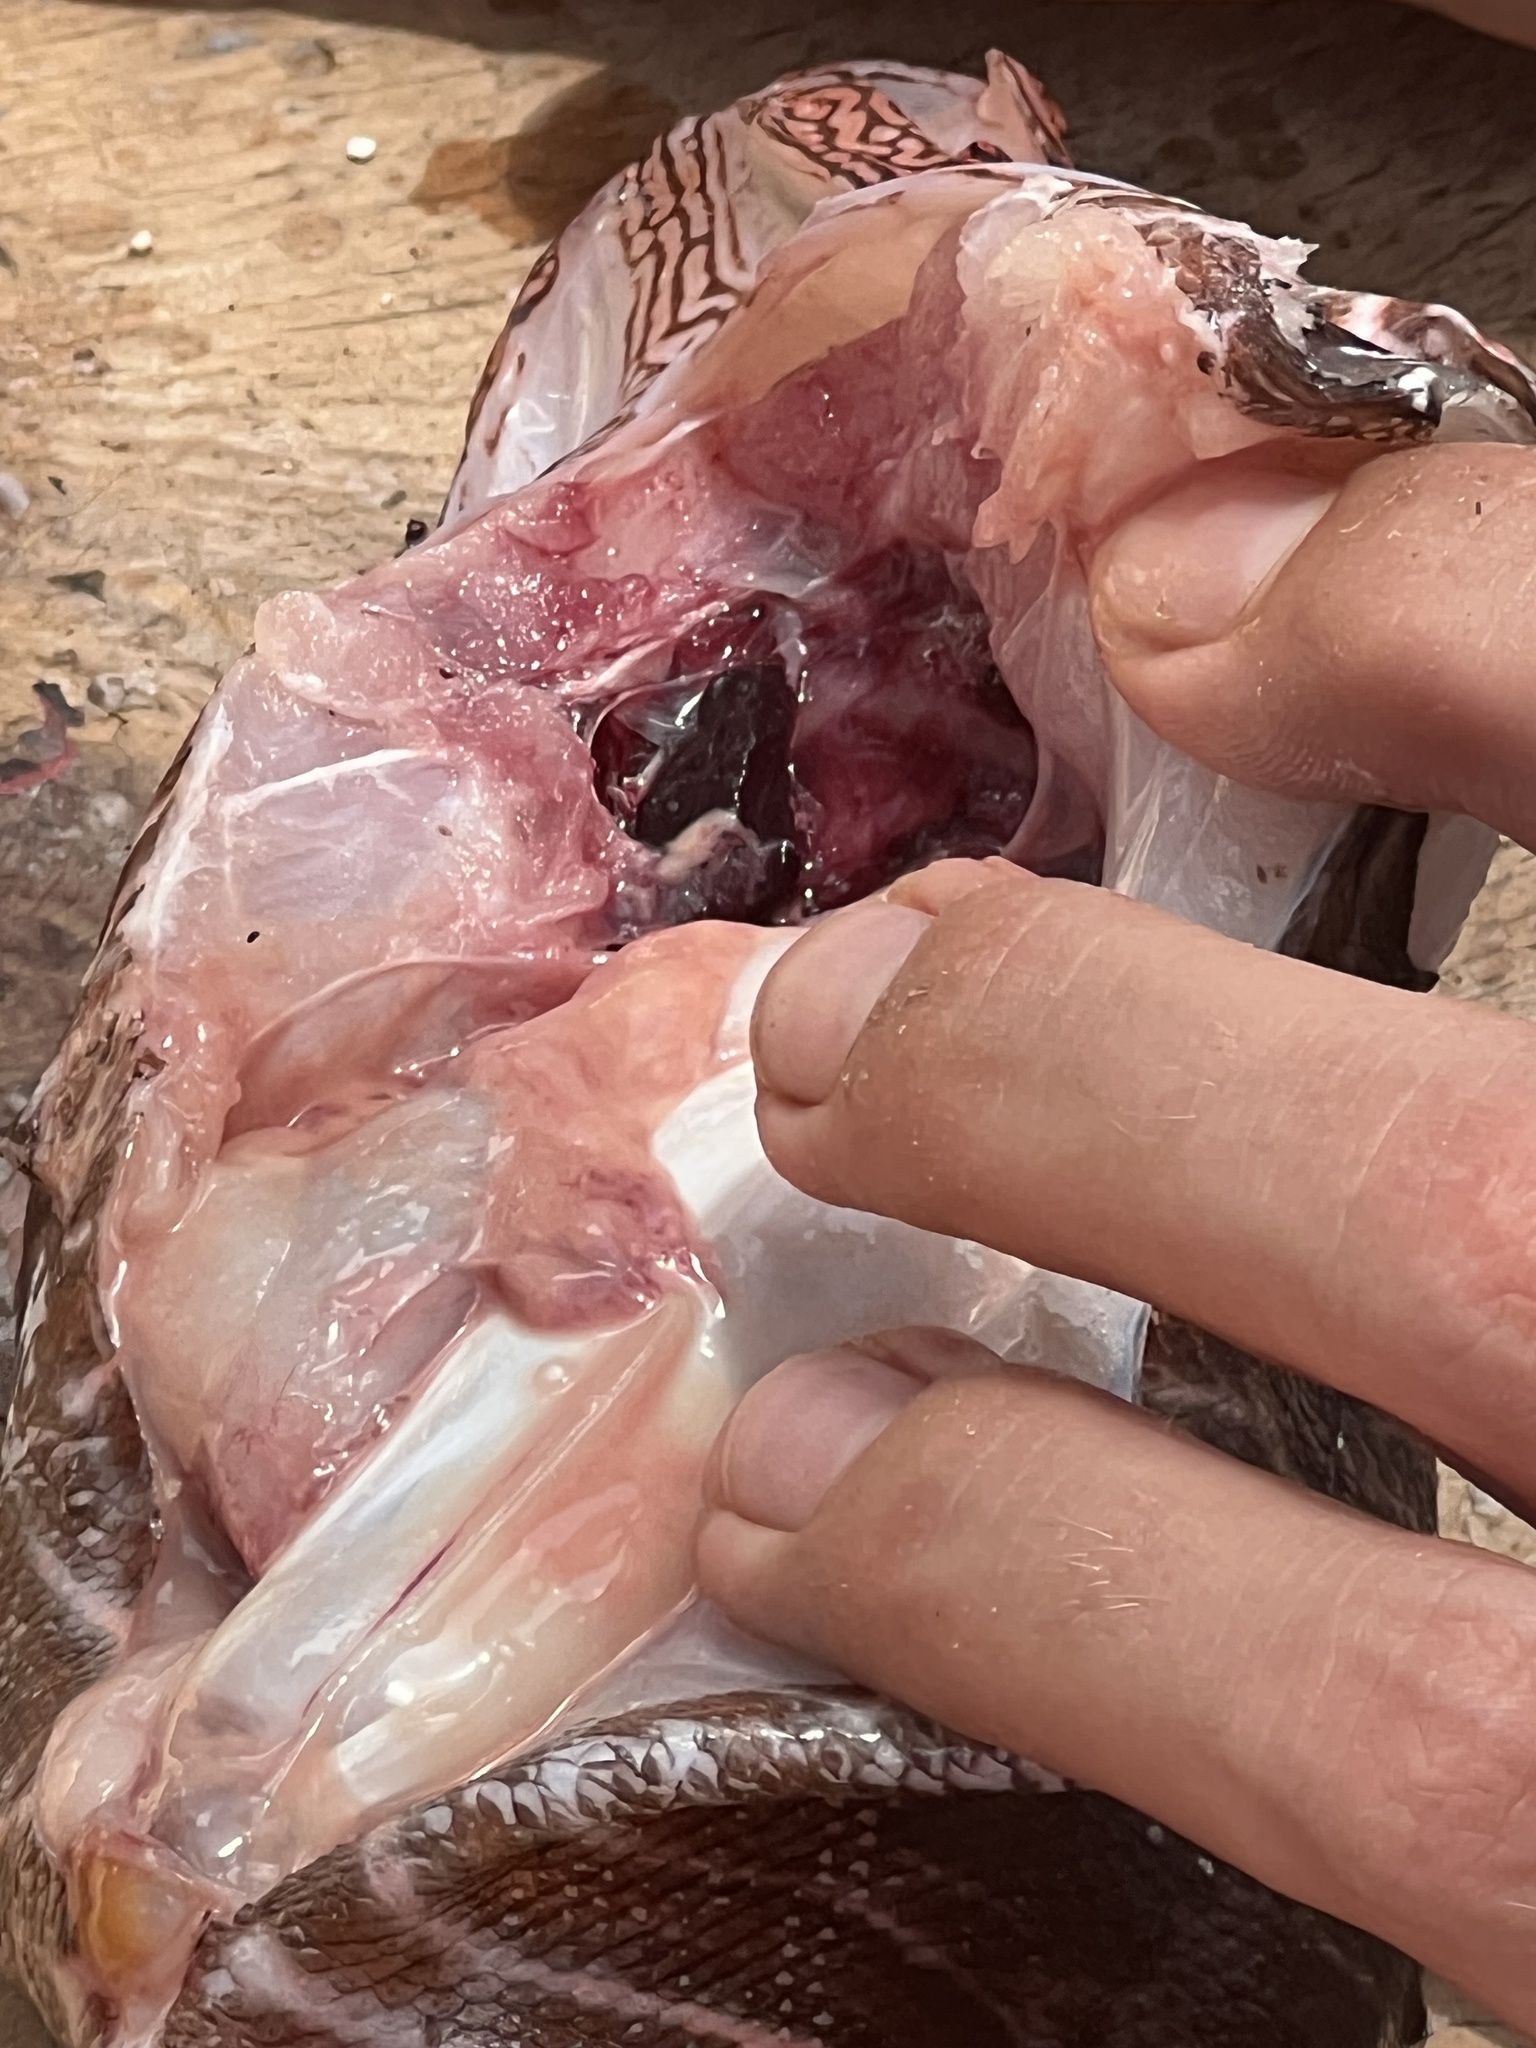
Pterois volitans (Red Lionfish)